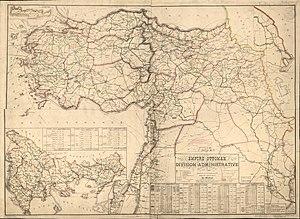
Empire Ottoman